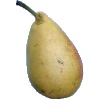
Label: Pear 2